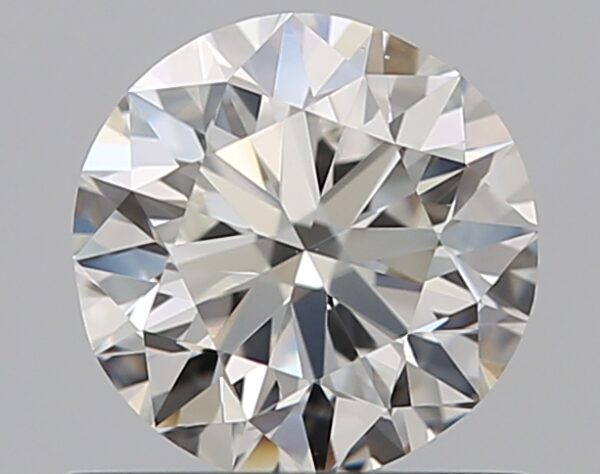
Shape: round
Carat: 0.65
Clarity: VS1
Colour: G
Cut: VG
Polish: EX
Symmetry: GD
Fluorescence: F
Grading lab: GIA
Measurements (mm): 5.4 x 5.47 x 3.46